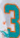
Number: 3